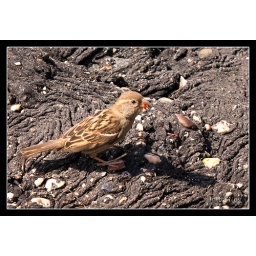
Een Kweeniewattisje (vrouwtjes huismus) met lieveheersbeestje in zijn bek. Little bird (female house sparrow) with ladybug.